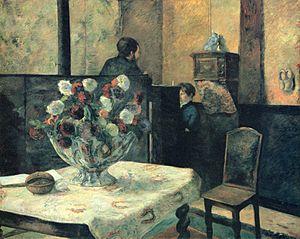
Paul Gauguin, né le 7 juin 1848 à Paris et mort, le 8 mai 1903, à Atuona, Hiva Oa, aux îles Marquises, est un peintre postimpressionniste. Chef de file de l'École de Pont-Aven et inspirateur des nabis, il est considéré comme l'un des peintres français majeurs du XIXᵉ siècle, et l'un des plus importants précurseurs de l'art moderne avec Klimt, Cézanne, Munch, Seurat et van Gogh.